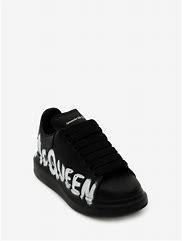
Brand: alexander
Model: mcqueen Oversized